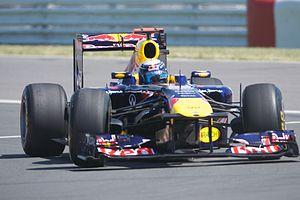
Le Grand Prix automobile du Canada 2011, disputé le 12 juin 2011 sur le circuit Gilles-Villeneuve, à Montréal, est la 846ᵉ épreuve du championnat du monde de Formule 1 courue depuis 1950, la septième manche du championnat 2011 et la quarante-et-unième édition de l'épreuve comptant pour le championnat du monde.